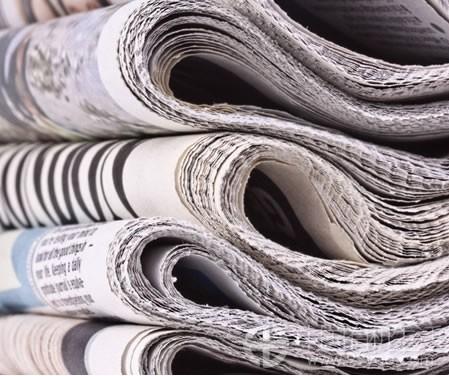
Label: paper